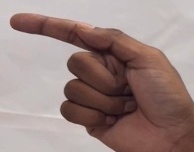
ASL sign: G